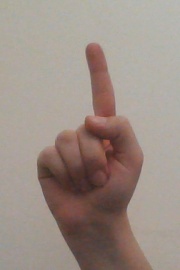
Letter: bb